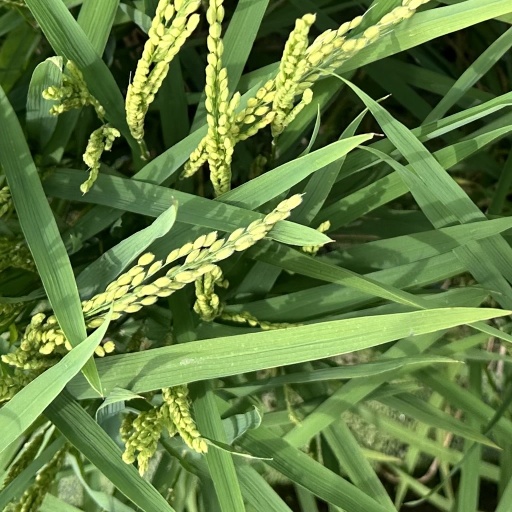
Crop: rice